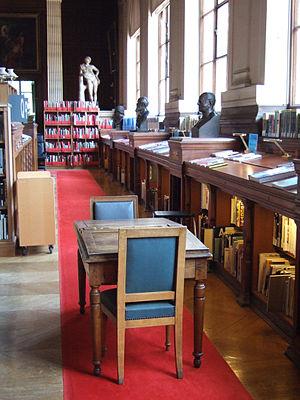
L’École nationale supérieure des beaux-arts de Paris, communément dénommée les Beaux-Arts de Paris, est une école d'art française fondée en 1817. Il s'agit d'un établissement public national à caractère administratif relevant directement de la tutelle de l'État par l'intermédiaire du ministère chargé de la culture. Elle fait partie de l'université PSL.